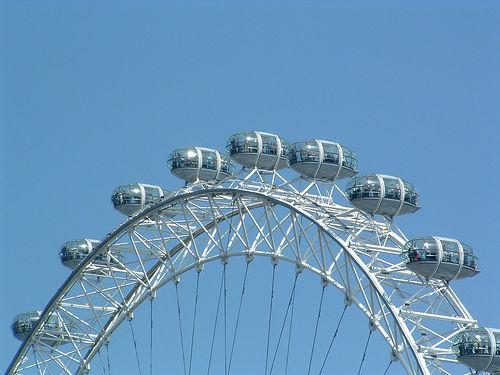
Weather: sun or clear